AAA When Worlds Collide

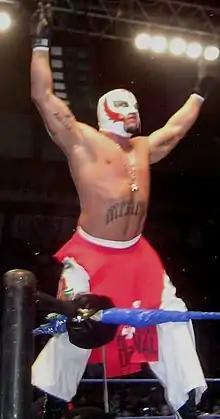
Rey Misterio Jr. (in 2005), on the losing side of the second match of the night

Prior to the start of the show, the producers from WCW/Turner Broadcasting System made several changes to the format, including reducing the overall time by 40 minutes. This forced AAA to change the first three matches from the traditional best-of-three falls to a single fall. The producers also cut back on the elaborate entrances that AAA usually had for their major shows and did not allow AAA to have a dark match before the broadcast started to rev up the crowd. The producers also pushed to change the semi-main event to a singles match between El Hijo del Santo and Eddie Guerrero, but in the end, the match went on as originally planned and advertised.